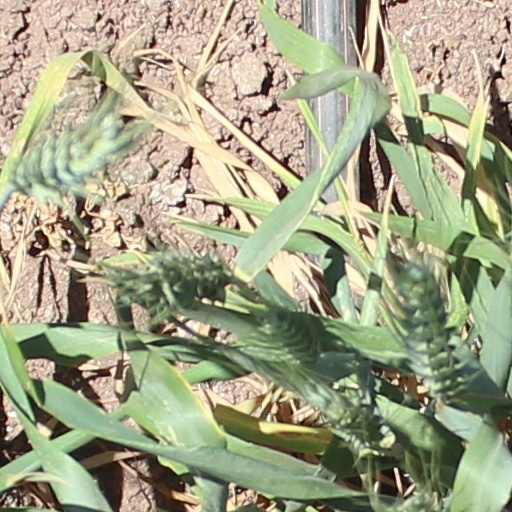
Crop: wheat